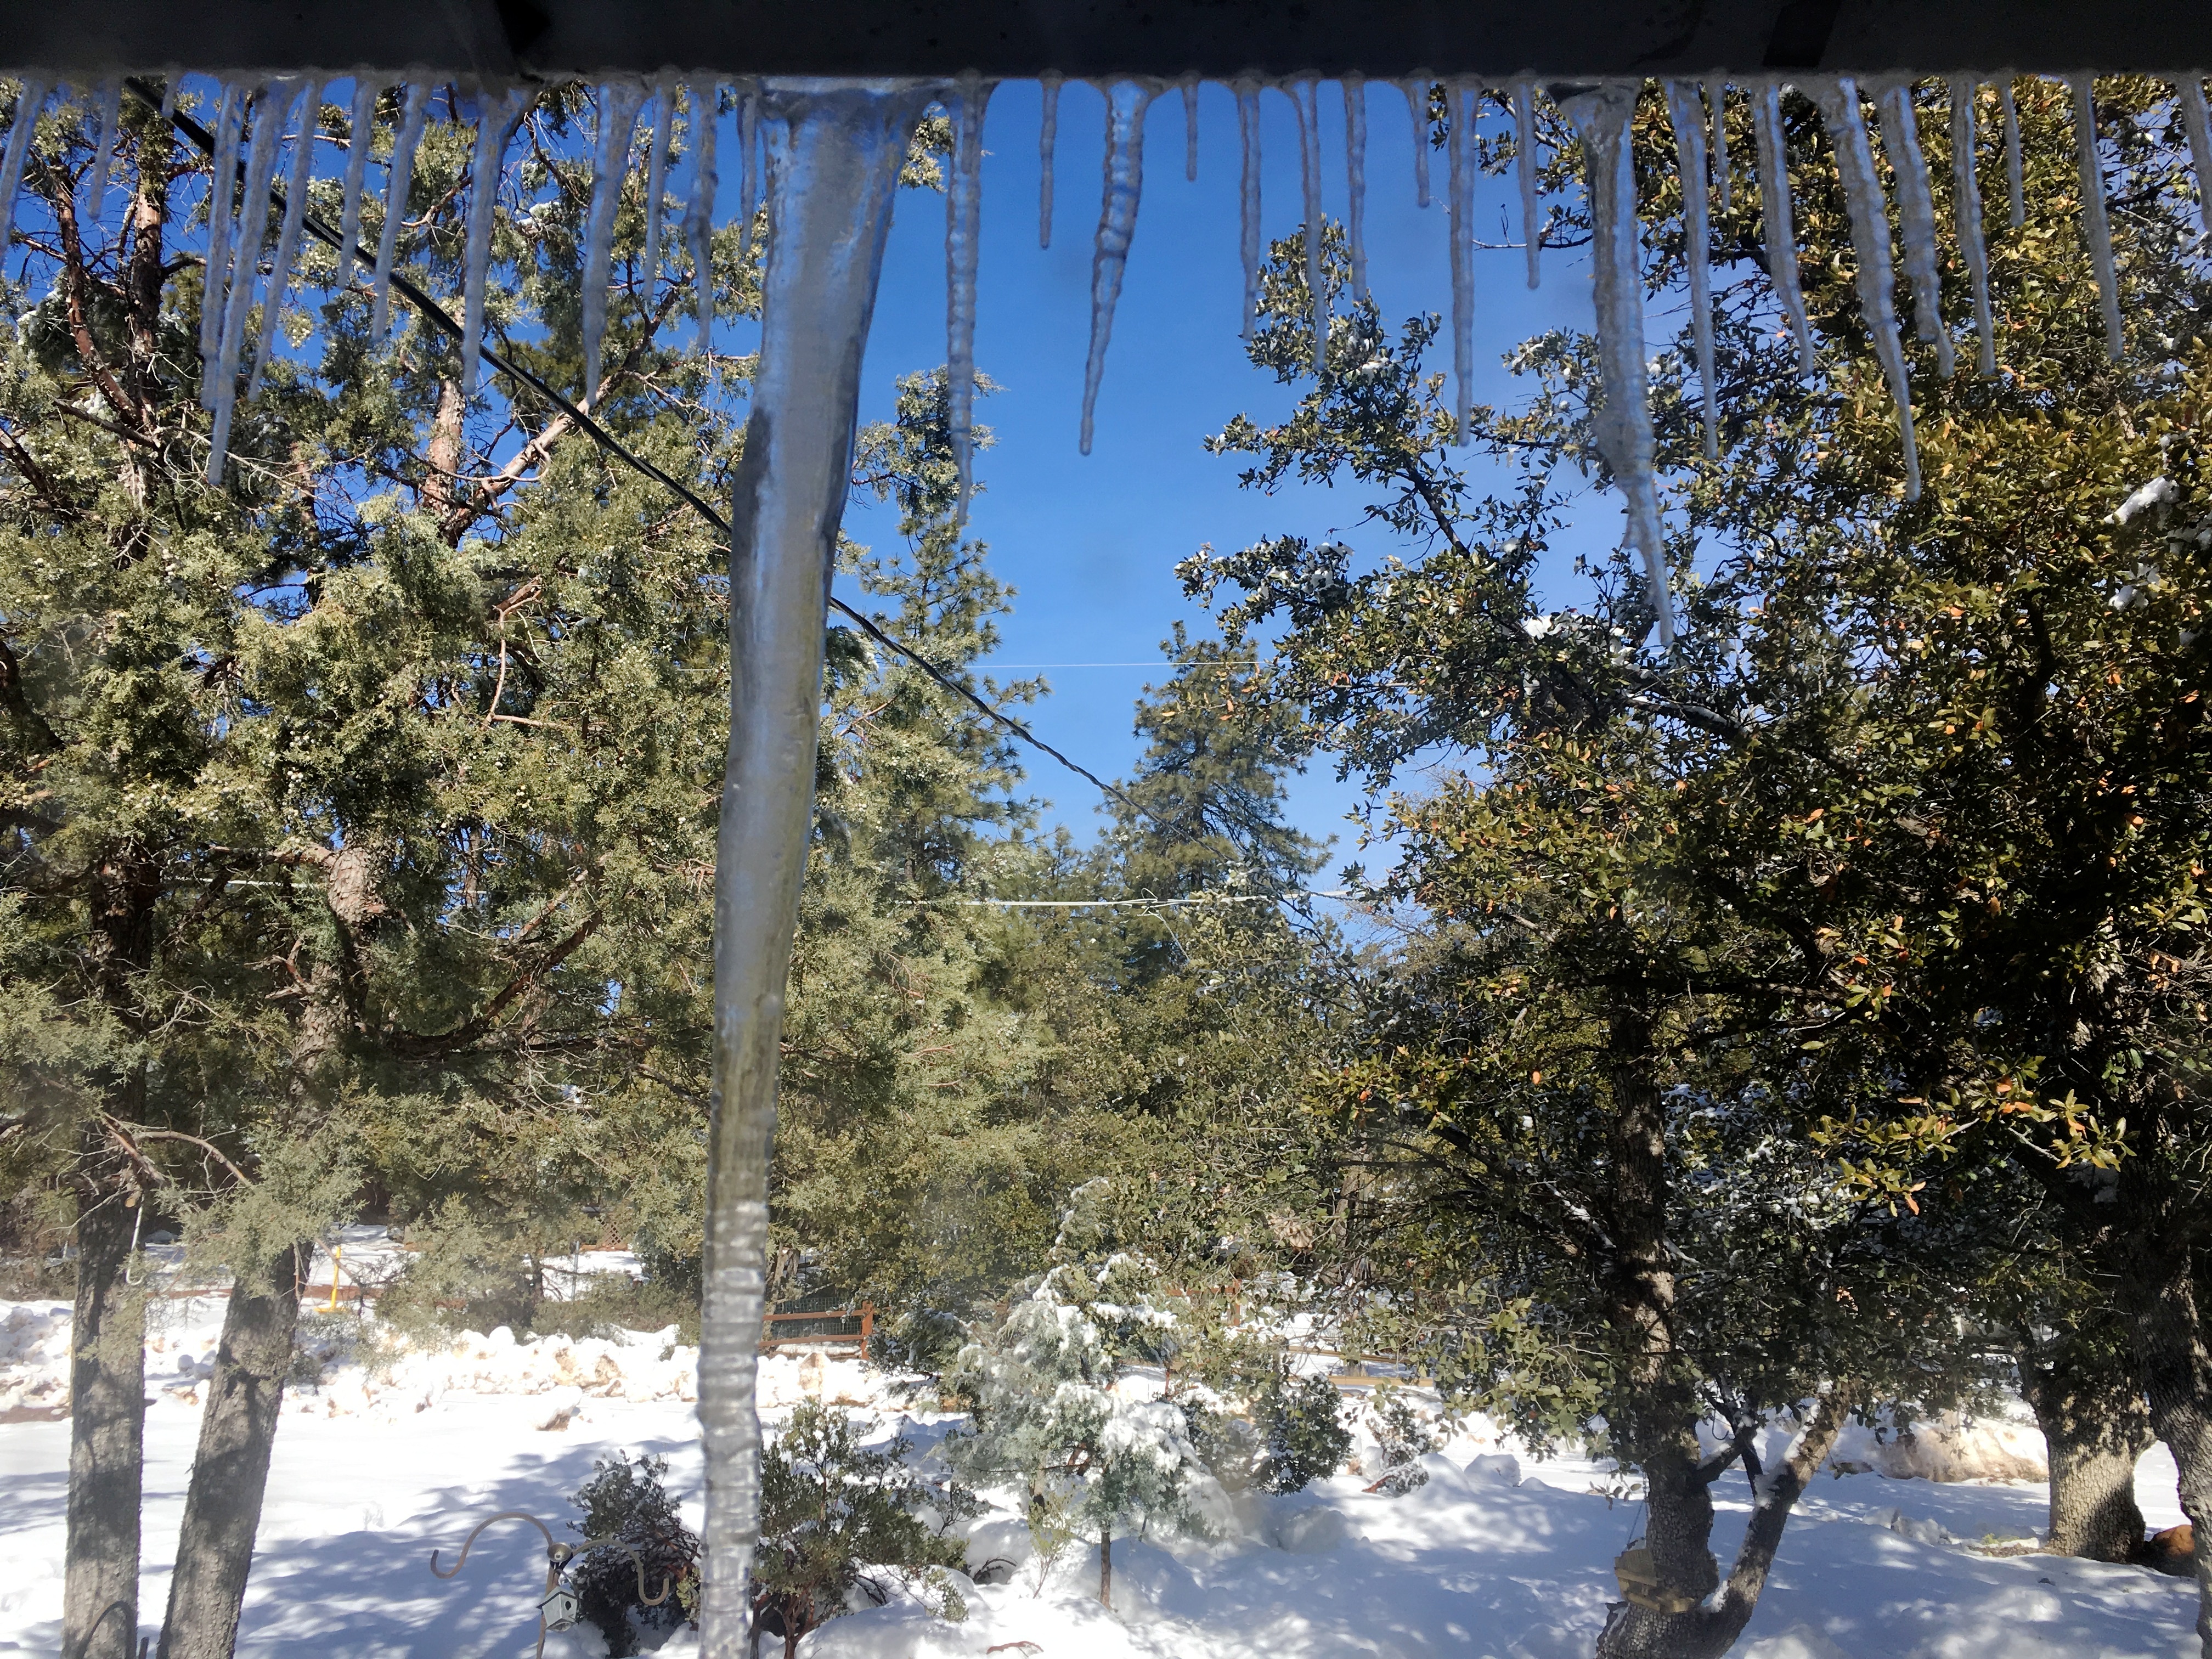
tree, snow, winter, weather, season, woodland, woody plant